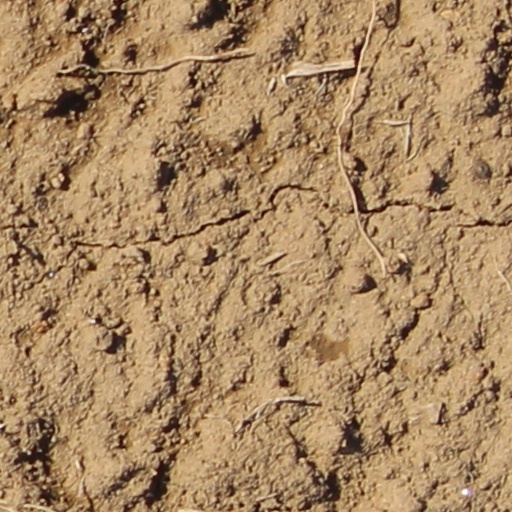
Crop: wheat